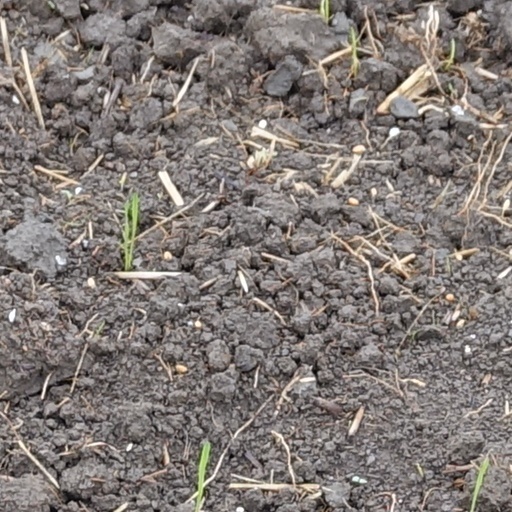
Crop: wheat